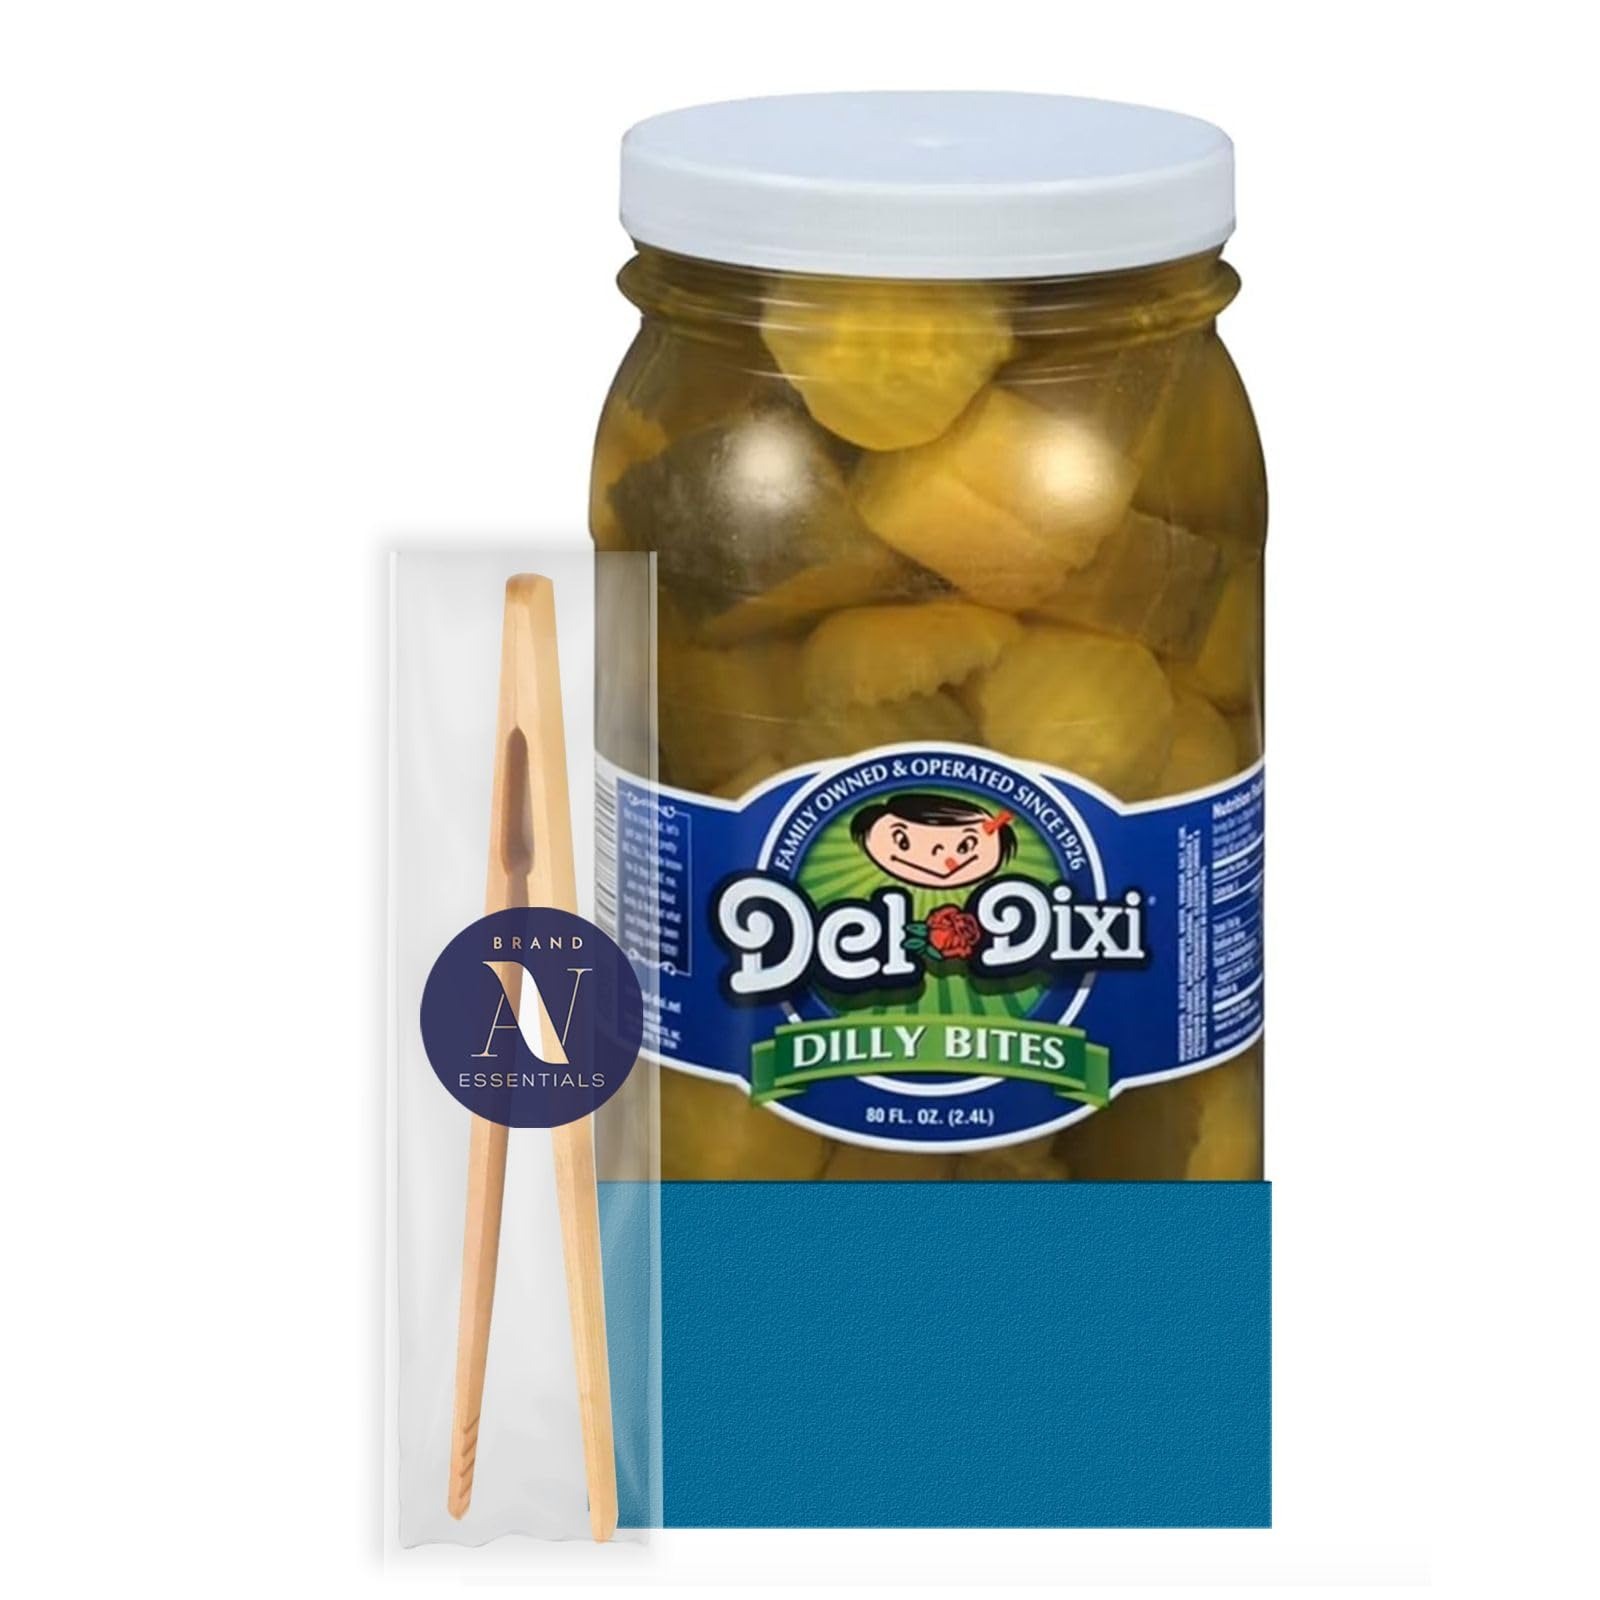
Item Name: Del-Dixi 1- Jar of Bites Dill Pickles 80oz Plastic Jar
Bullet Point 1: MULTIPACK: Contains 1- 80oz Bites Dill Pickles Plastic Jar
Bullet Point 2: Founded in 1926 / Family Owned and Operated / #1 Pickle in Texas
Bullet Point 3: Processed Pickles are fresh cucumbers that have been harvested from the field, and placed into large storage tanks and covered with a salt brine solution. This solution effectively begins a fermentation process that cures the cucumber into a pickle. After the curing period these pickles are then sent to production where they are carefully desalted, washed, sorted, and packed with a dill, sour, or sweet brine flavor. These pickles are crisp and generally darker in color than Fresh Pack Pickles.
Bullet Point 4: Go Texan Certified
Bullet Point 5: KOSHER: Kosher means approved as a Jewish Kosher Product, or more popularly just that the product has garlic added as a flavoring.
Product Description: Dill-iciously salty and crunchy! These tasty Fresh Pack Hamburger Slices add the perfect little zing to top off your burger, salad, side, appetizer, or sandwich!
Value: 32.0
Unit: Ounce

Price: 6.07